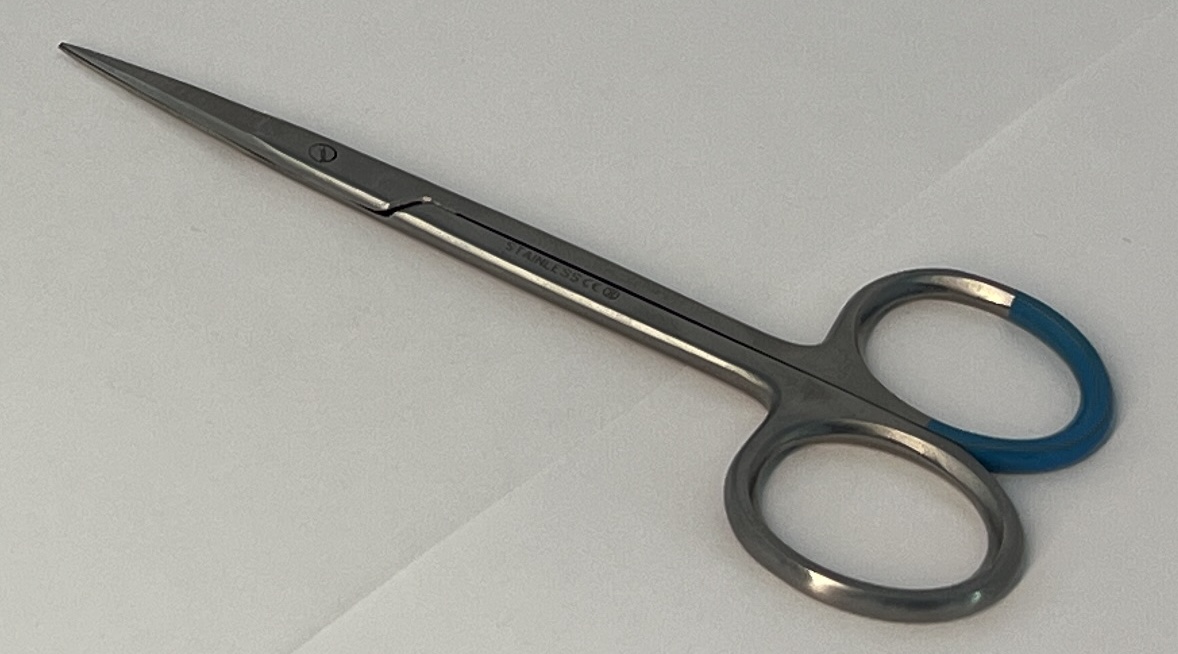
Hinged instrument state: closed